Erol Sander

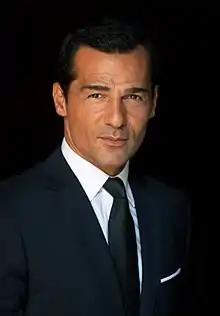
Sander in 2014

Erol Sander (born 9 November 1968 as Urçun Salihoğlu) is a Turkish-German actor.